Society and culture of the Han dynasty

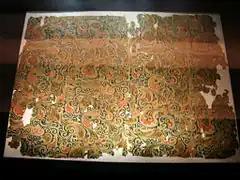
Silk textile from Tomb no. 1 at Mawangdui Han tombs site, 2nd century BCE, Western Han; according to sumptuary laws, registered merchants were barred from wearing silk, yet this was commonly flouted and hard to enforce.

The government funded flood control projects involving the building of , thus aiding the speed of waterborne transport and allowing undeveloped areas to become irrigated farmlands. These conscription labor projects allowed for the building of new hamlets which were dependent on the government for their livelihoods. When the authority of the central government declined in the late Eastern Han period, many commoners living in such hamlets were forced to flee their lands and work as tenants on large estates of wealthy landowners. The people of older hamlets which never had to rely on central government projects for their wellbeing or existence often sought support from powerful local families.